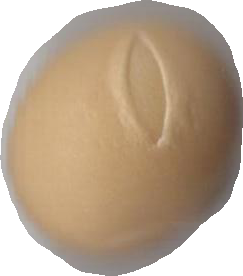
Variety: Grobogan